Column chromatography

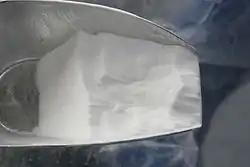
Powdery silica gel for column chromatography

Typically, column chromatography is set up with peristaltic pumps, flowing buffers and the solution sample through the top of the column. The solutions and buffers pass through the column where a fraction collector at the end of the column setup collects the eluted samples. Prior to the fraction collection, the samples that are eluted from the column pass through a detector such as a spectrophotometer or mass spectrometer so that the concentration of the separated samples in the sample solution mixture can be determined.